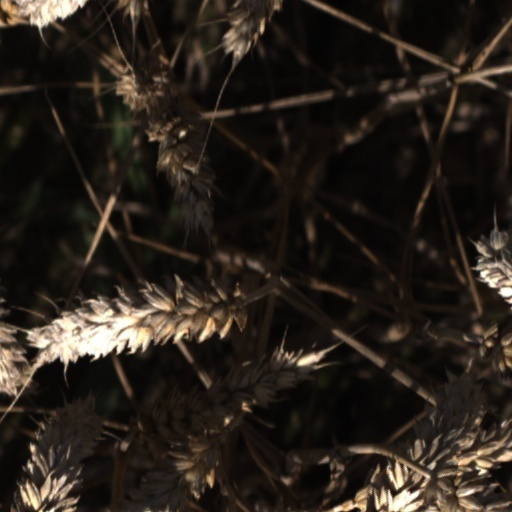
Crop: wheat